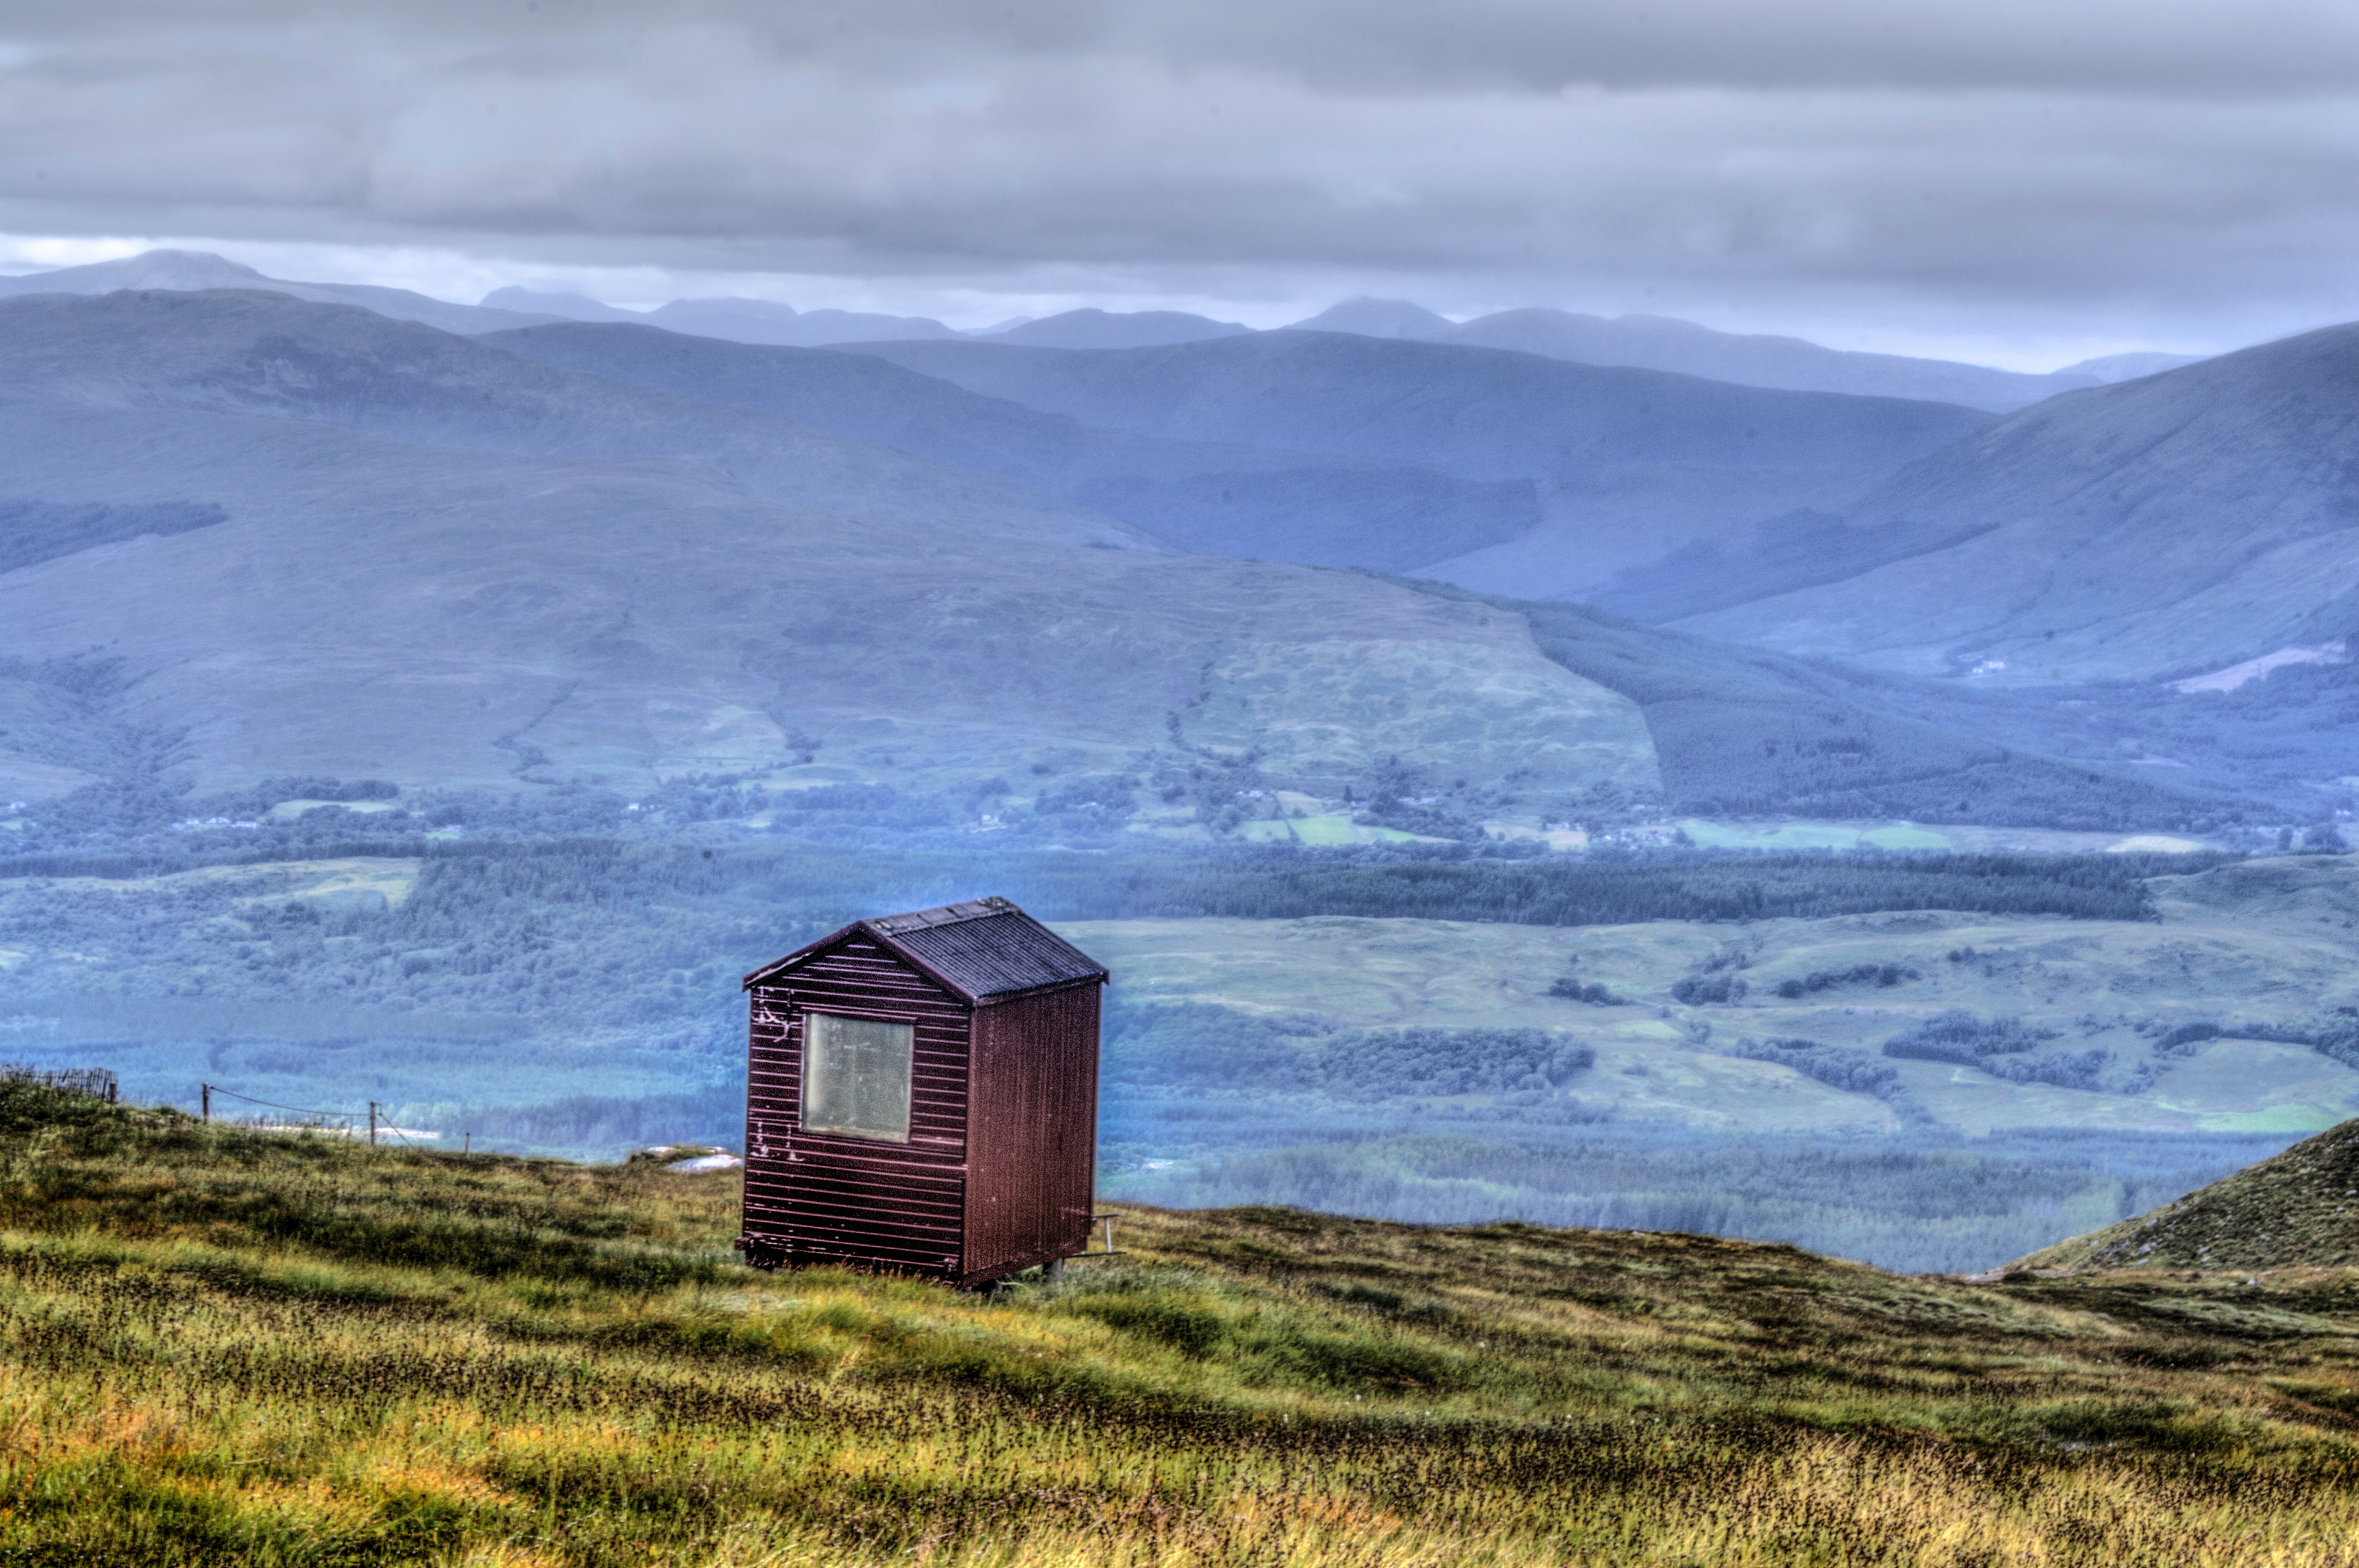
landscape, sea, coast, mountain, morning, hill, mountain range, highland, plateau, rural area, natural environment, atmospheric phenomenon, mountainous landforms